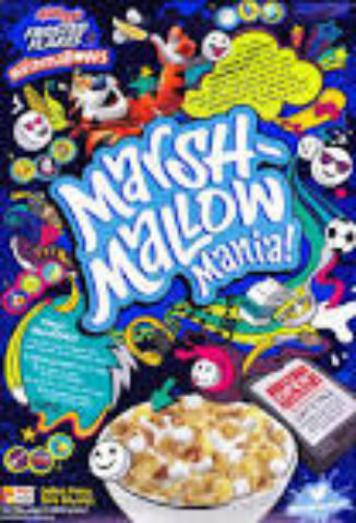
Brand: marshmallow mateys
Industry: Food